Petrophila fulicalis

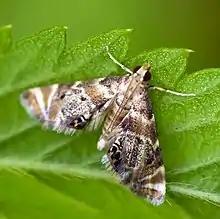
Feather-edged Petrophila (Petrophila fulicalis)

Petrophila fulicalis is a moth in the family Crambidae. It was described by James Brackenridge Clemens in 1860. It is found in North America, where it has been recorded from Alabama, Florida, Indiana, Maine, Maryland, Michigan, New York, North Carolina, Ohio, Oklahoma, Ontario, Pennsylvania, Tennessee and West Virginia.